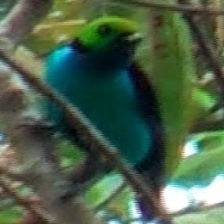
Species: PARADISE TANAGER
Scientific name: TANGARA CHILENSIS